Anurag Kashyap

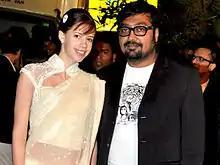
Kashyap, with his then-wife Kalki Koechlin at the 2009 Filmfare Awards

He then went on to collaborate with Karan Johar's Dharma Productions to produce the romantic comedy "Hasee Toh Phasee" (2014). The film starring Parineeti Chopra and Sidharth Malhotra was directed by the debutant Vinil Mathew. Kashyap then co-edited and co-produced the comedy drama "Queen", starring Kangana Ranaut. The film was a critical and commercial success, it also won the National Film Award for Best Feature Film in Hindi.